Flags Act 1953

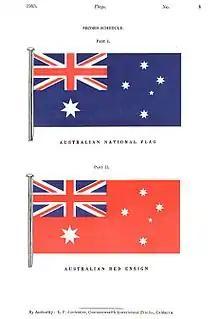
Second schedule to the "Flags Act 1953".

When the Flags Bill was introduced into parliament on 20 November 1953, Menzies said: "This bill is very largely a formal measure which puts into legislative form what has become almost the established practice in Australia... The design adopted was submitted to His Majesty King Edward VII, and he was pleased to approve of it as the Australian flag in 1902. However, no legislative action has ever been taken to determine the precise form of the flag or the circumstances of its use, and this bill has been brought down to produce that result."